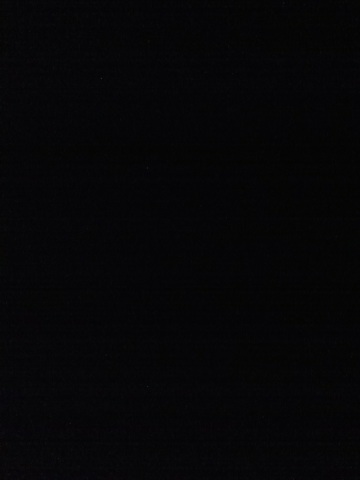Question: What is in this box?
Answer: unanswerable